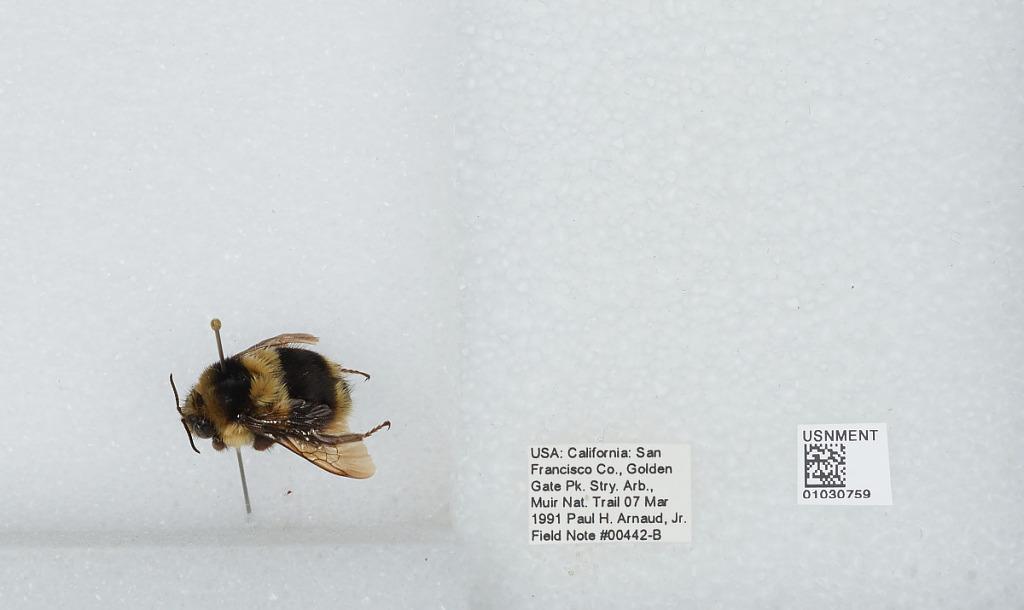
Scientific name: Bombus (Pyrobombus) melanopygus Nylander
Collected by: P. Arnaud
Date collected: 1991-3-7
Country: United States
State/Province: California
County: San Francisco
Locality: Golden Gate Park, Strybing Arboretum, Muir Nature Trail
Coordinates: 37.7664, -122.474